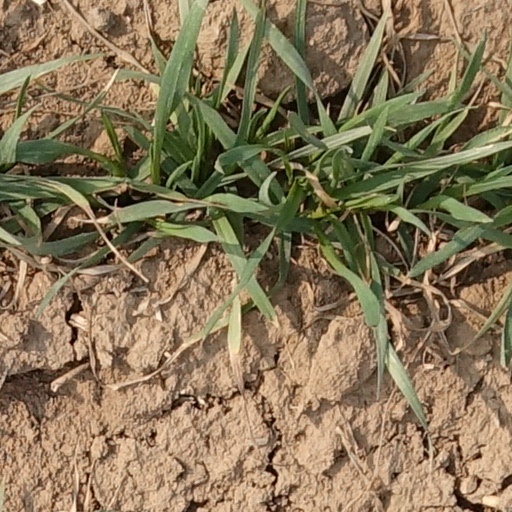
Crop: wheat